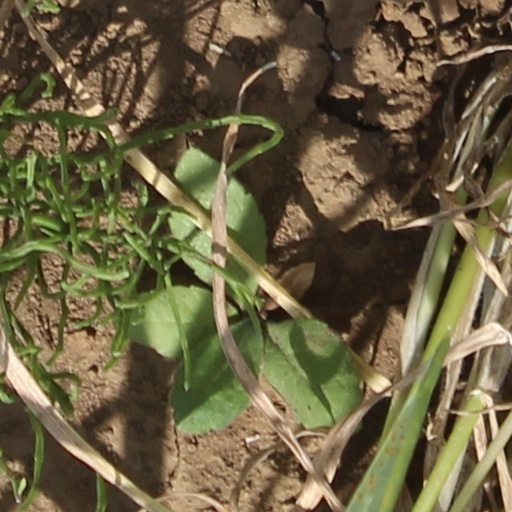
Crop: wheat